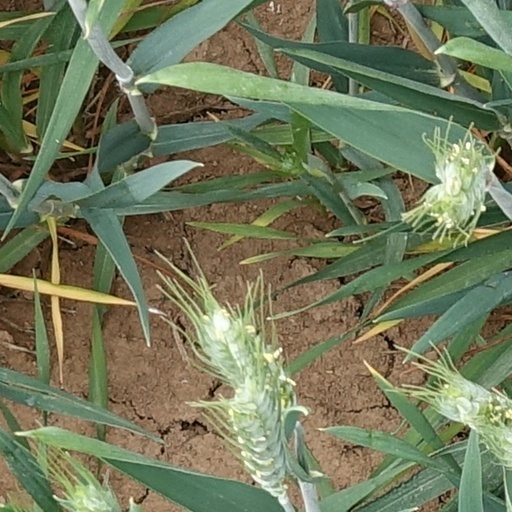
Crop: wheat